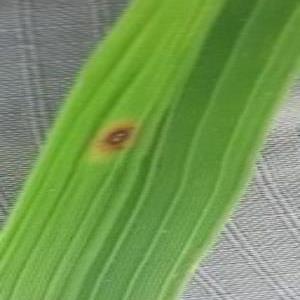
Disease: Brownspot